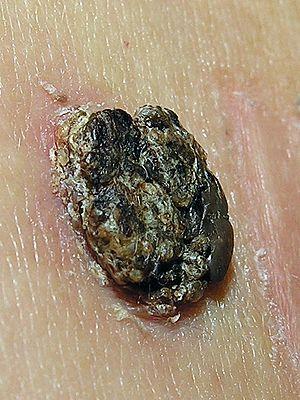
La kératose séborrhéique est une affection dermatologique bénigne qui se traduit par la présence sur la peau de verrues séborrhéiques, des petites excroissances non cancéreuses.